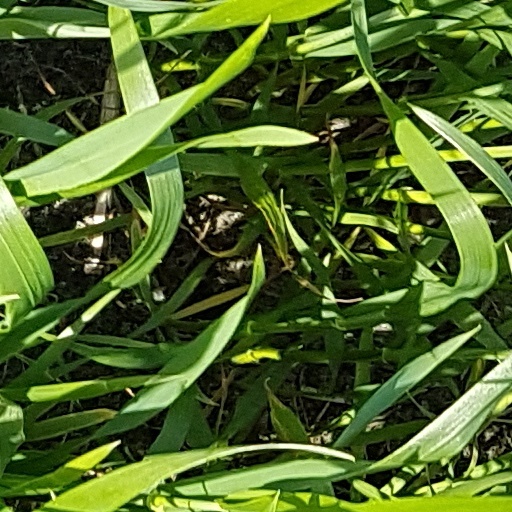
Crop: wheat